Ontario Highway 2

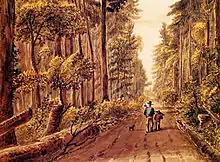
A painting of Kingston Road east of Toronto in the 1830s.

After passing through Newtonville, Highway2 entered Northumberland County, passing through the communities of Morrish and Welcome before turning southeast and crossing Highway401 into Port Hope and intersecting the southern end of Highway 28. It continued near the shoreline of Lake Ontario through the town of Cobourg, where it intersected the southern end of Highway 45, as well as the communities of Grafton, Wicklow, Colborne and Salem. At the town of Brighton, where it intersected the southern end of Highway 30, the highway entered Hastings County and moved inland from Lake Ontario. In Trenton, the route crossed the Trent–Severn Waterway, intersected Highway 33, and began to travel along the northern shoreline of the Bay of Quinte.